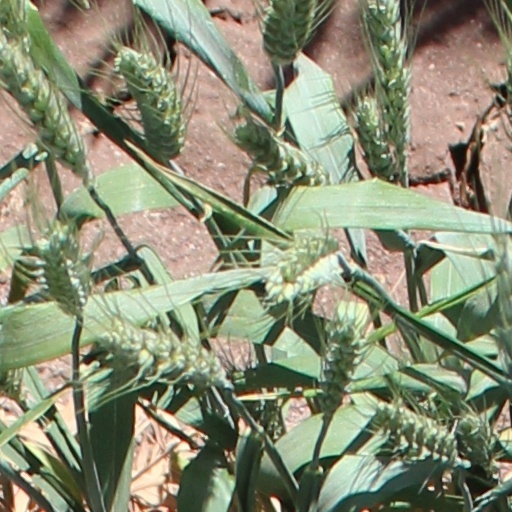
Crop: wheat